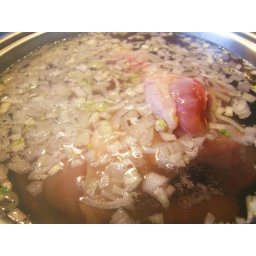
...when boiling put the chicken in the water and cook until done...